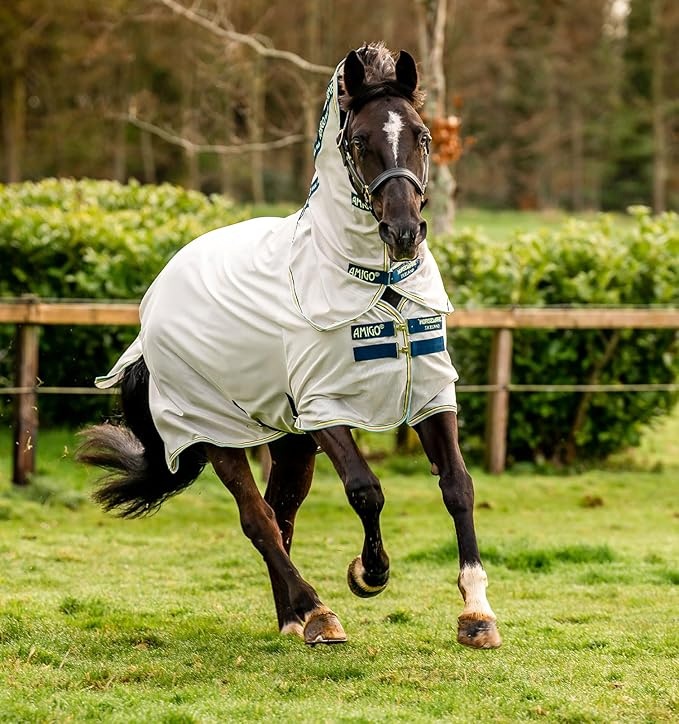
Horseware® Amigo® Bug Rug Fly Sheet (0g Light)
About This Breathable Detachable Neck Cover included UV Protection Straight Front Closure 2 Crossed Surcingles Front Leg Arches Tail strap Super-sized tail flap Overview Brand : Horseware Age Range (Description) : Young Adult UPC : 649982161387
Brand: HORSEWARE
Category: Sporting Goods > Outdoor Recreation > Equestrian > Horse Care > Horse Blankets & Sheets